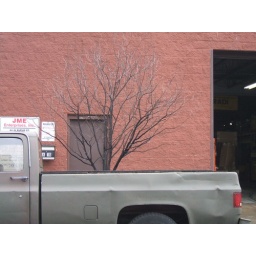
This truck has a tree in it.